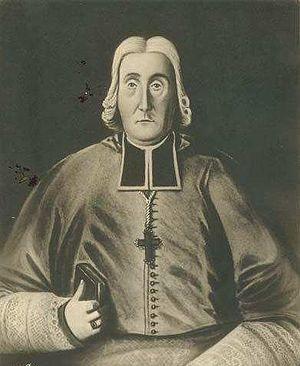
Mgr Louis-Philippe Mariauchau d'Esgly
Cet article traite des événements qui se sont produits durant l'année 1788 au Québec.
Louis-Philippe Mariauchau d'Esgly, né le 24 avril 1710 à Québec et décédé le 4 juin 1788 à Saint-Pierre, est un ecclésiastique canadien. Il est évêque de Québec de 1784 à 1788.
Cet article traite des événements qui se sont produits durant l'année 1788 au Canada.